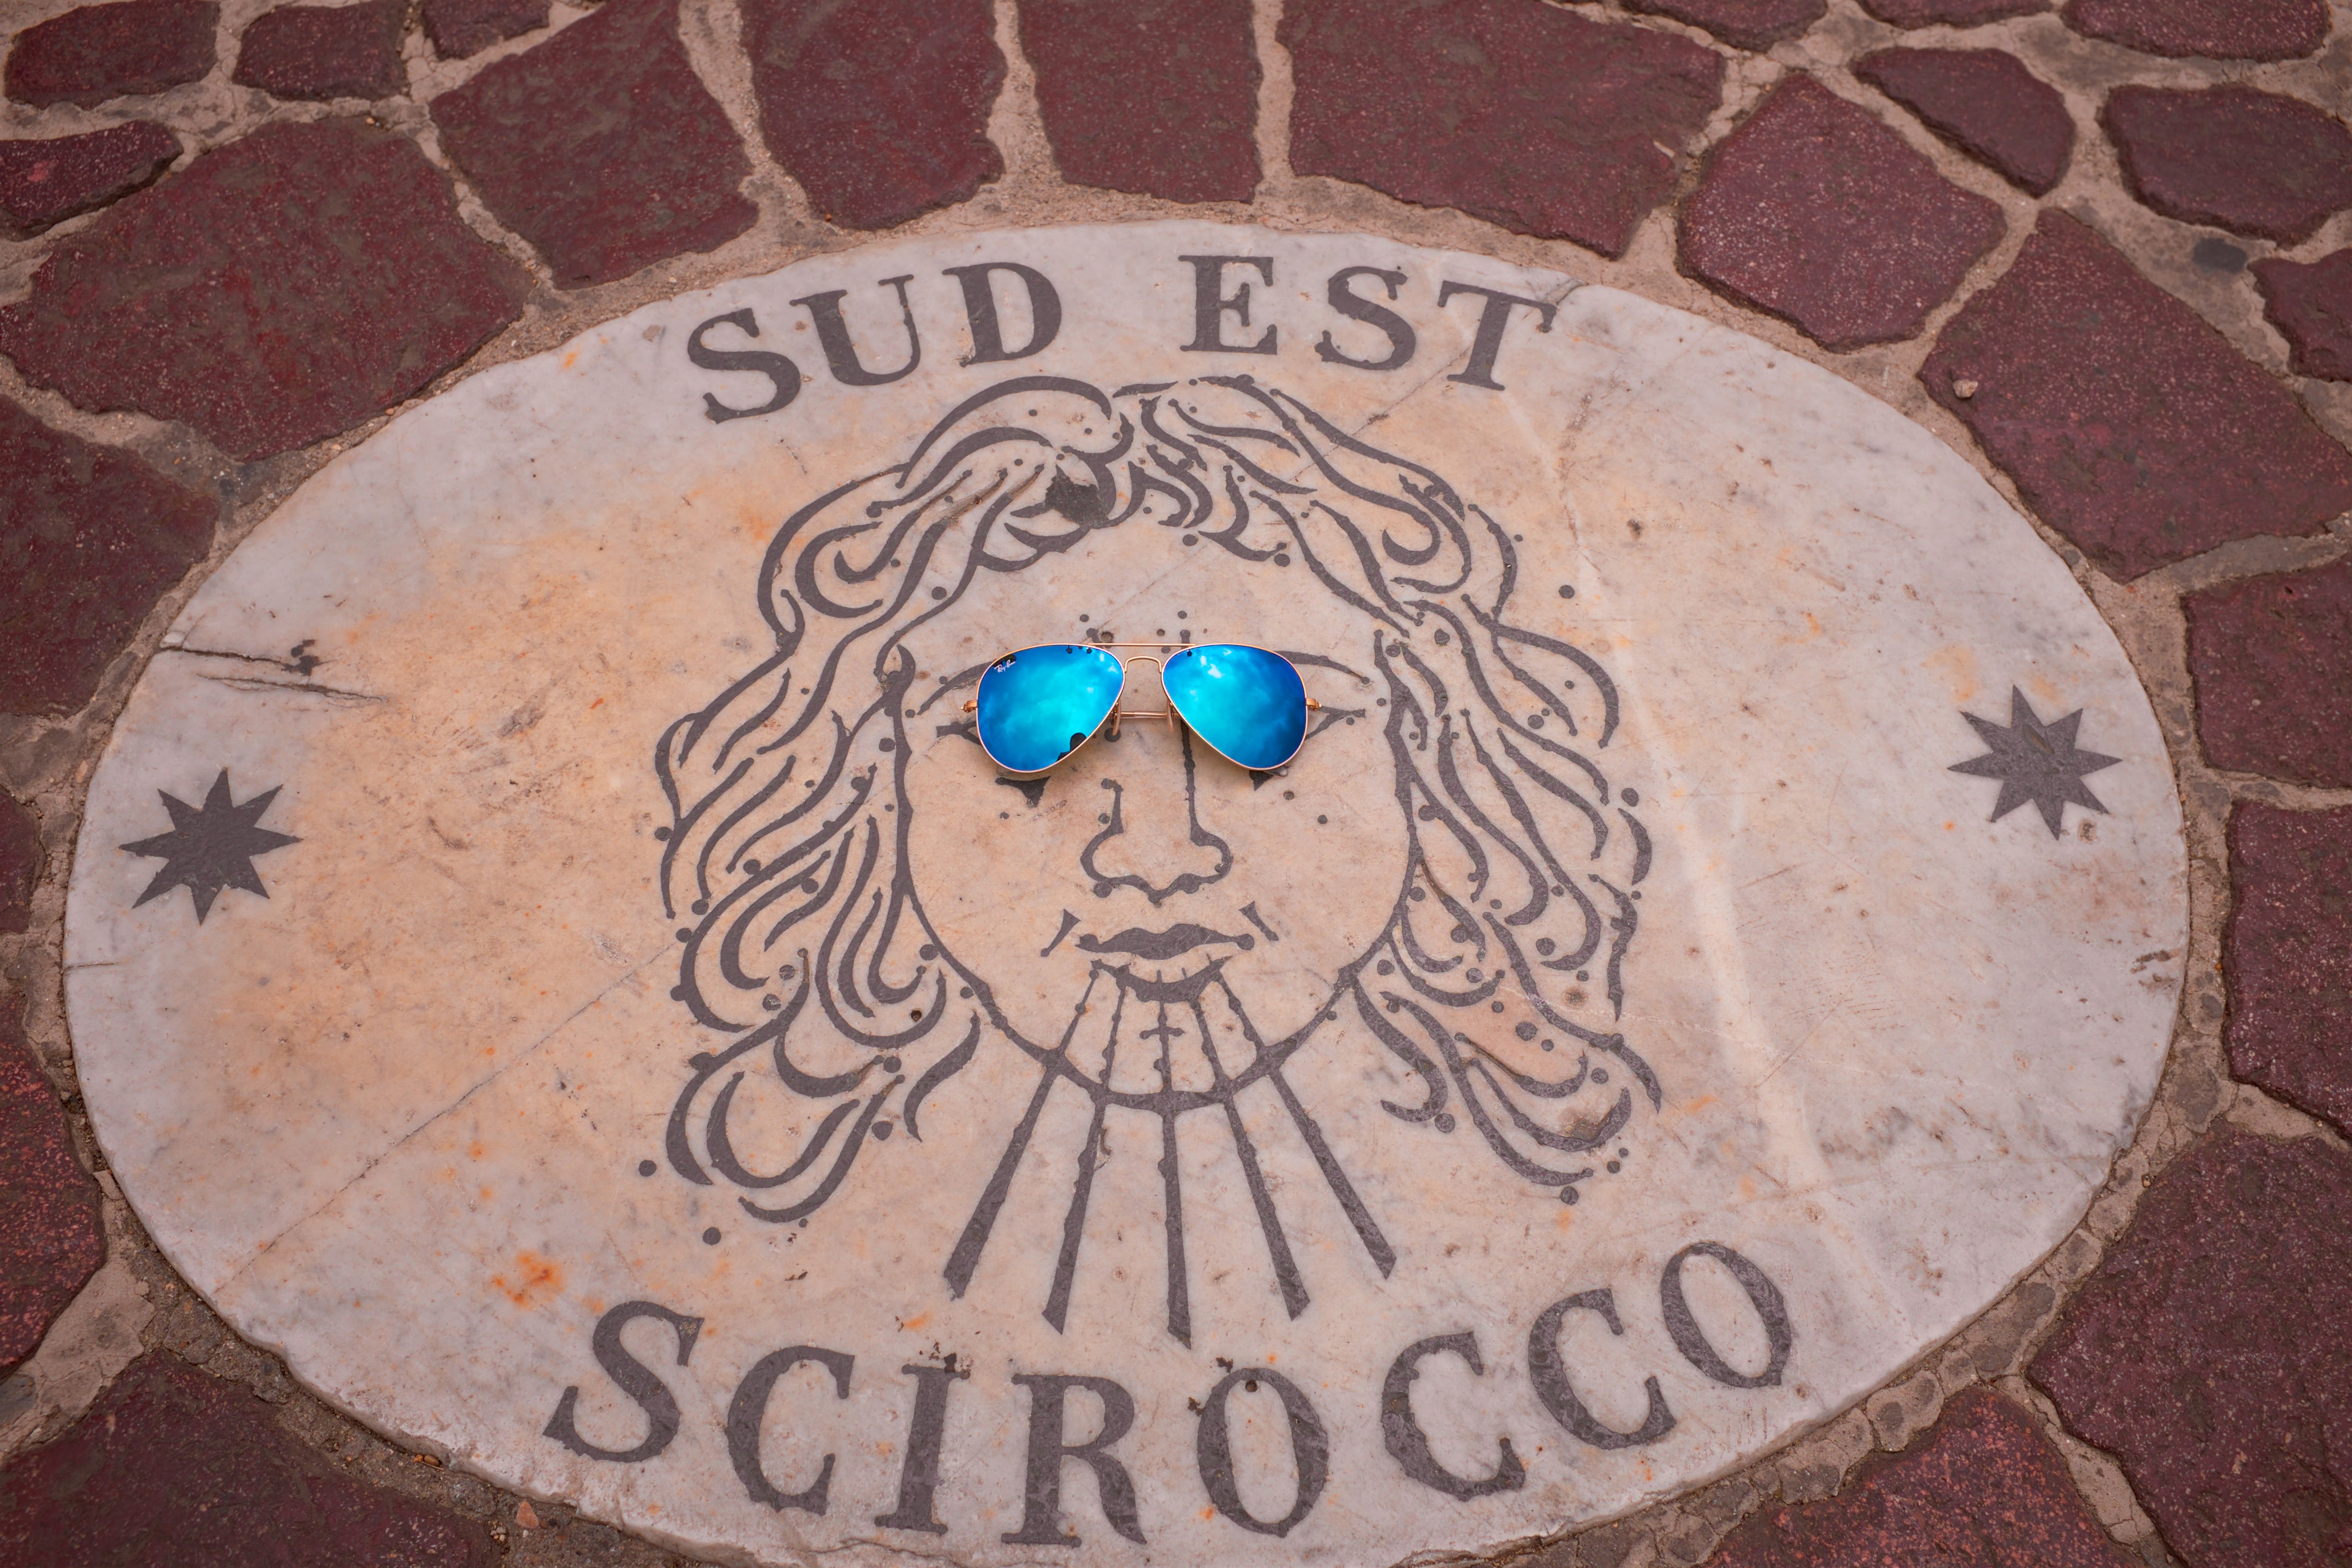
font, logo, art, graphics, illustration